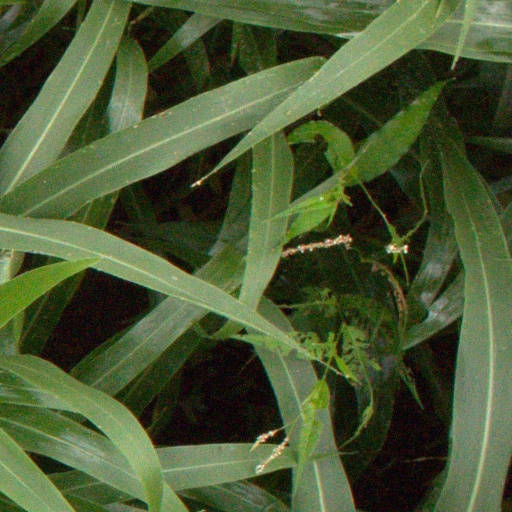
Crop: sorghum